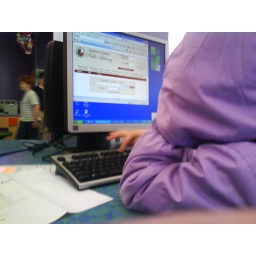
Searching for her book in library catalog